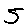
Label: 5